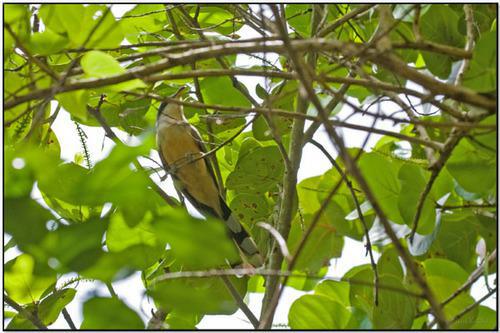
A photo of a mangrove cuckoo